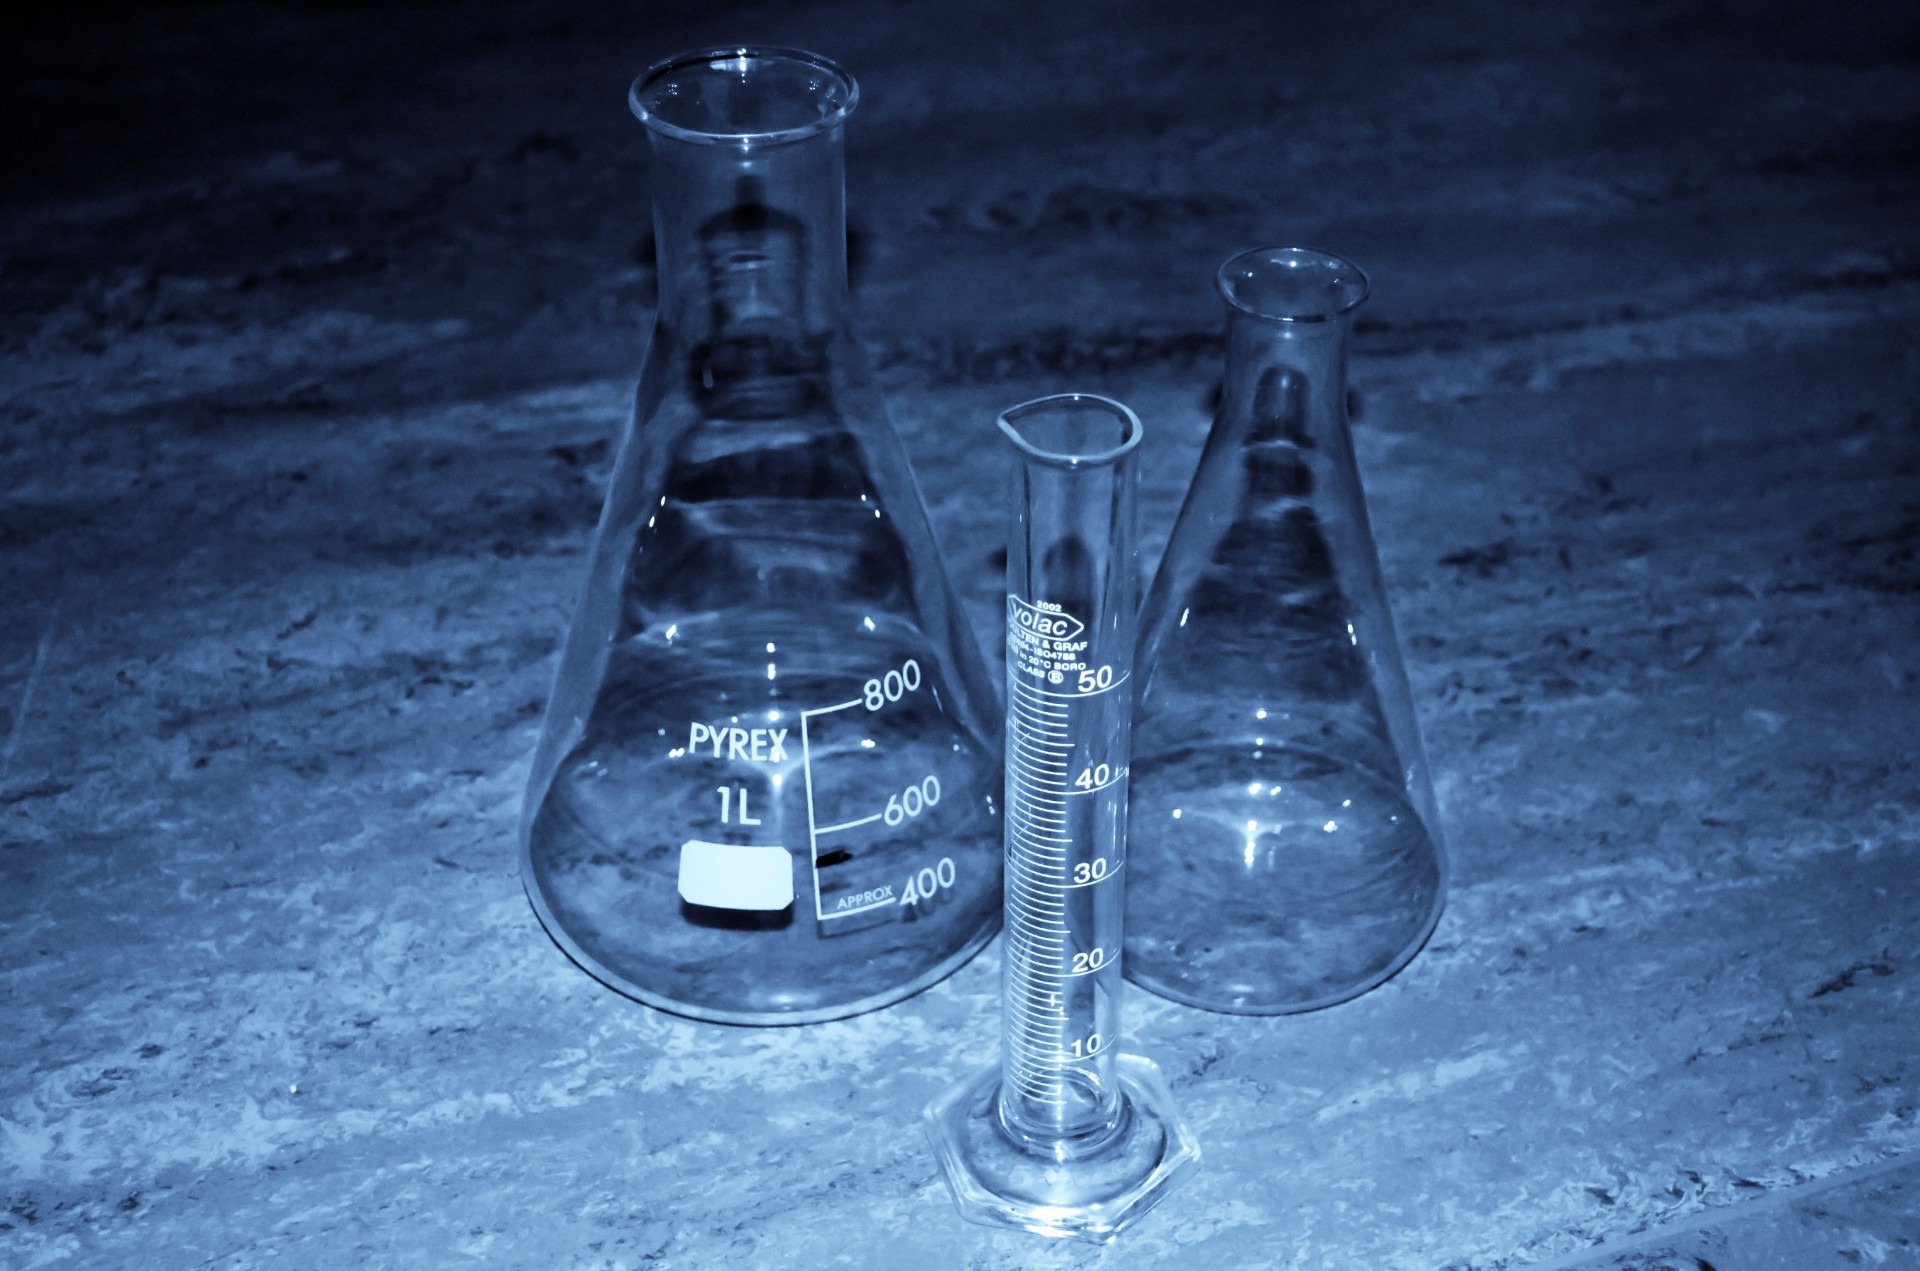
water, glass, ice, equipment, biology, drink, bottle, beaker, glass bottle, discovery, drug, glassware, development, experiment, chemical, chemistry, freezing, fluid, analysis, chemist, flask, biotechnology, still life photography, distilled beverage, drinkware, analyze